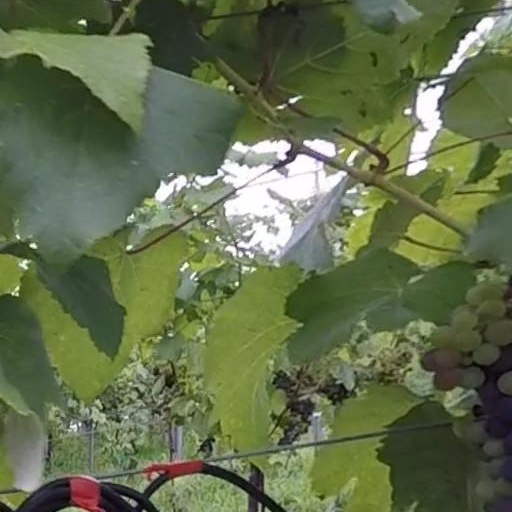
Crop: grape